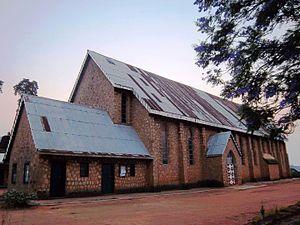
Tabenken est une localité du Cameroun située dans le département du Donga-Mantung et la Région du Nord-Ouest, à proximité de la frontière avec le Nigeria. Elle fait partie de la commune de Nkambé.